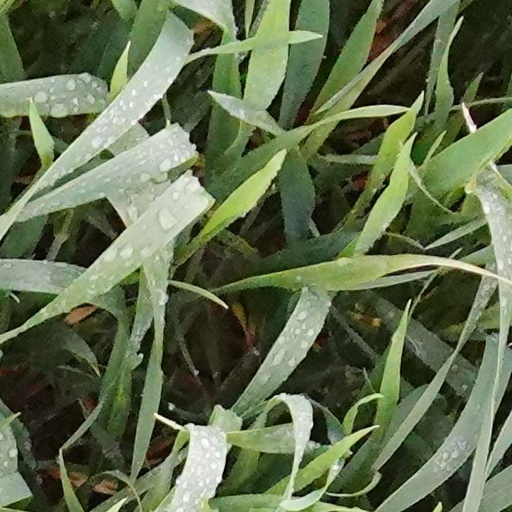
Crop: wheat